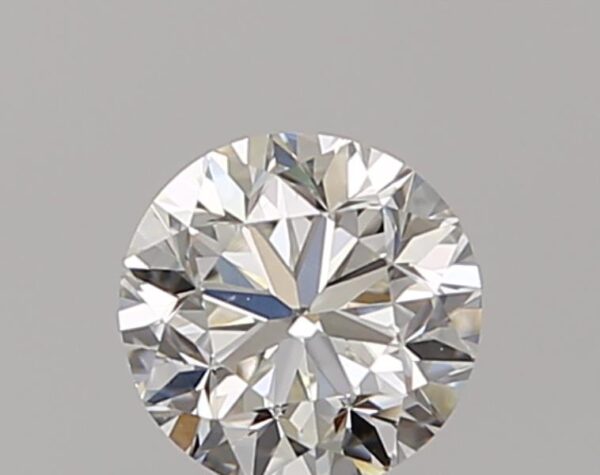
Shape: round
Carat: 0.5
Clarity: VS1
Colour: H
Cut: GD
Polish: VG
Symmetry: VG
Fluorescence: N
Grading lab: GIA
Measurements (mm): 4.83 x 4.9 x 3.22